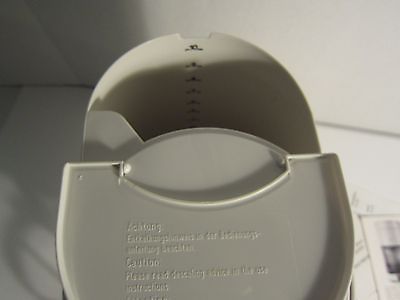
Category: coffee maker